Sayn-Wittgenstein-Hohenstein

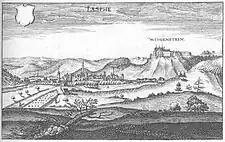
Laasphe and Wittgenstein Castle in 1655

The county with imperial immediacy was formed by the 1657 partition of Sayn-Wittgenstein-Wittgenstein and raised from a county to a principality of the Holy Roman Empire in 1801. It belonged from 1806 to 1815 to the Grand Duchy of Hesse and after 1816 to Prussia. The capital was Laasphe. The family line belongs to the house of Sayn-Wittgenstein-Berleburg.